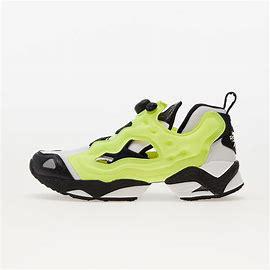
Brand: Reebok
Model: Instapump Fury 95